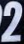
Number: 2